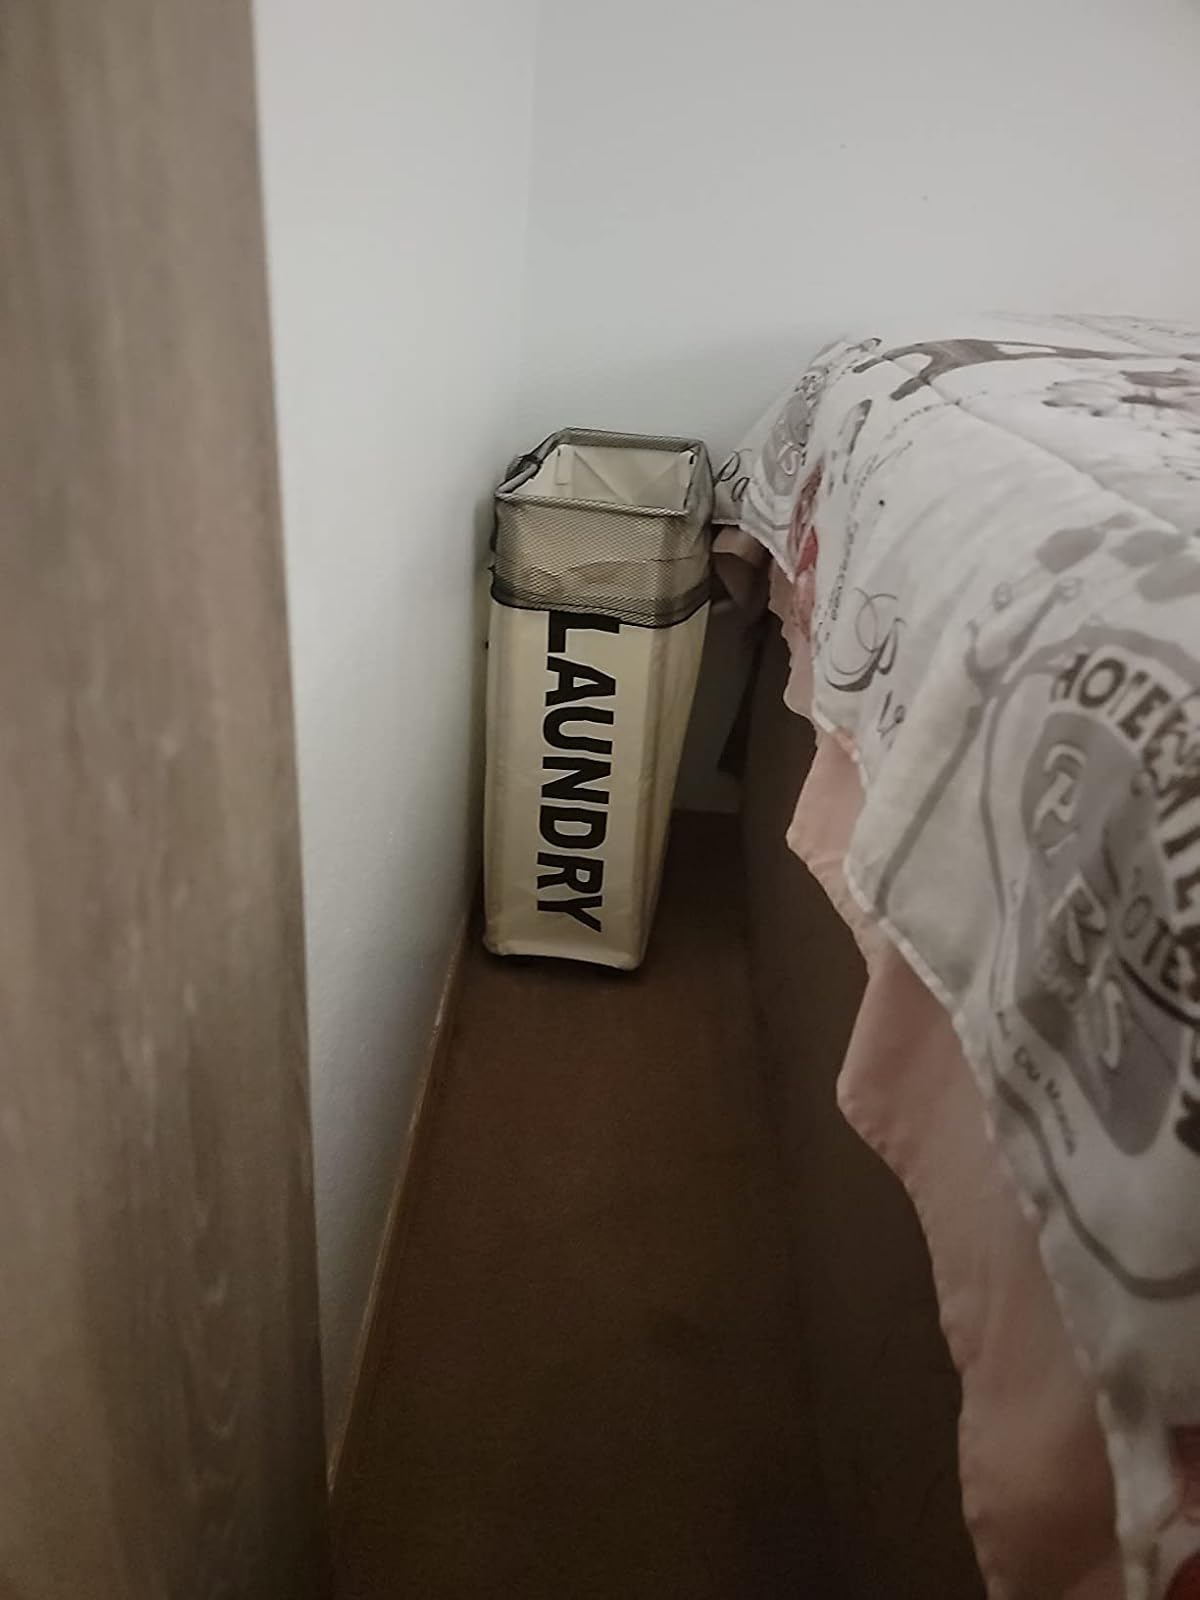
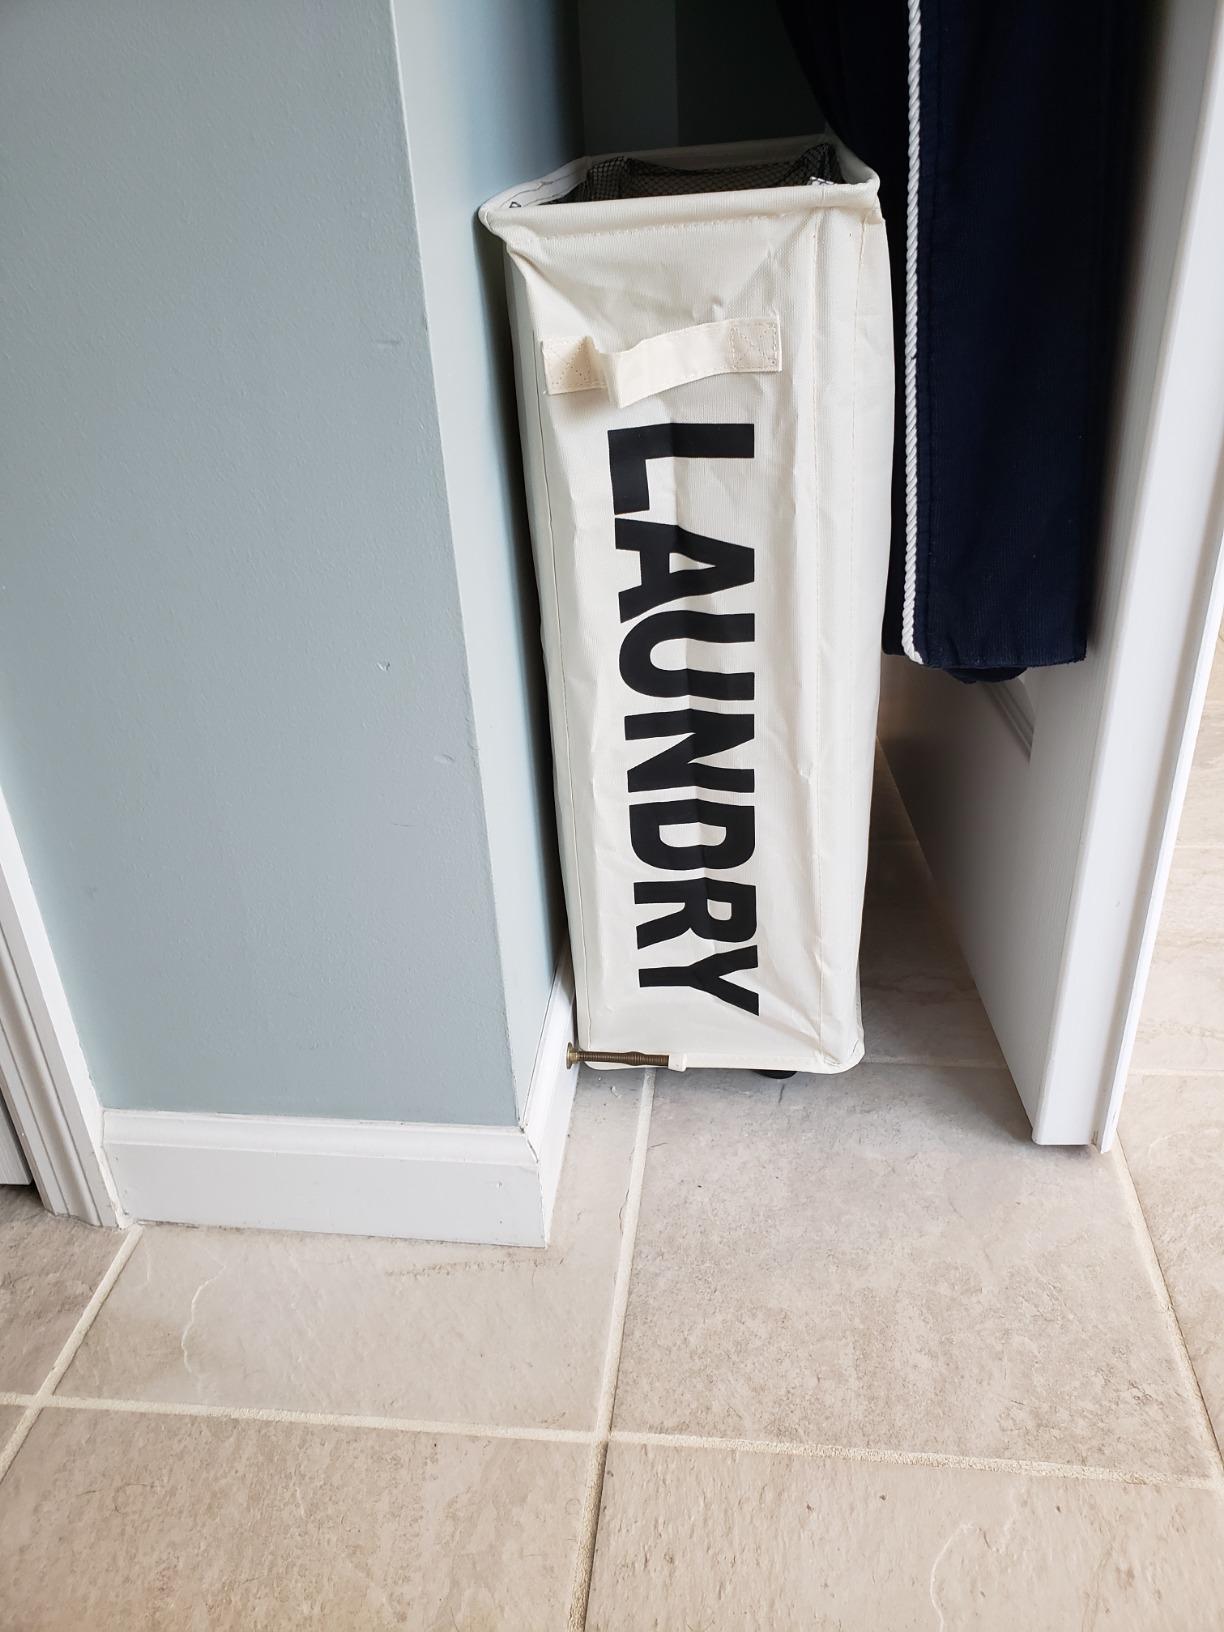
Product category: items_hamper
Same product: yes